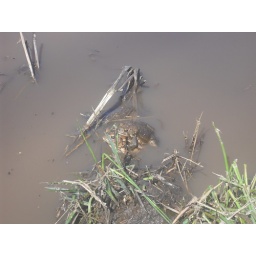
they humpin' in the tractor ruts on the trail next to the river by my house